Paul Poirier

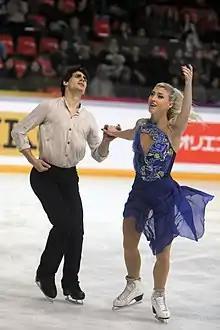
Gilles/Poirier perform their acclaimed "Vincent" program at the 2018 Internationaux de France

Poirier contacted American ice dancer Piper Gilles to arrange a tryout. On July 27, 2011, the two confirmed they had teamed up to represent Canada. They were unable to compete internationally in their first season due to Gilles needing a release from U.S. Figure Skating. They decided to train under Carol Lane at the Scarboro Figure Skating Club at the Ice Galaxy in Scarborough, Ontario. Their free dance was choreographed by Christopher Dean in Colorado Springs, Colorado, in early June.